Masterton

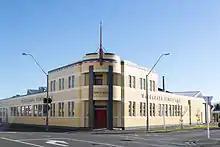
Times-Age offices and printing works

Between 1877 and 1989, Masterton Borough Council administered the area. An early mayor was the storekeeper Myer Caselberg (1886–1888).